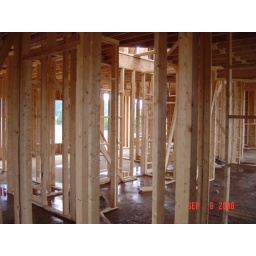
Here, you can see more water from Ernesto. The roof was not complete before the storm came over us.